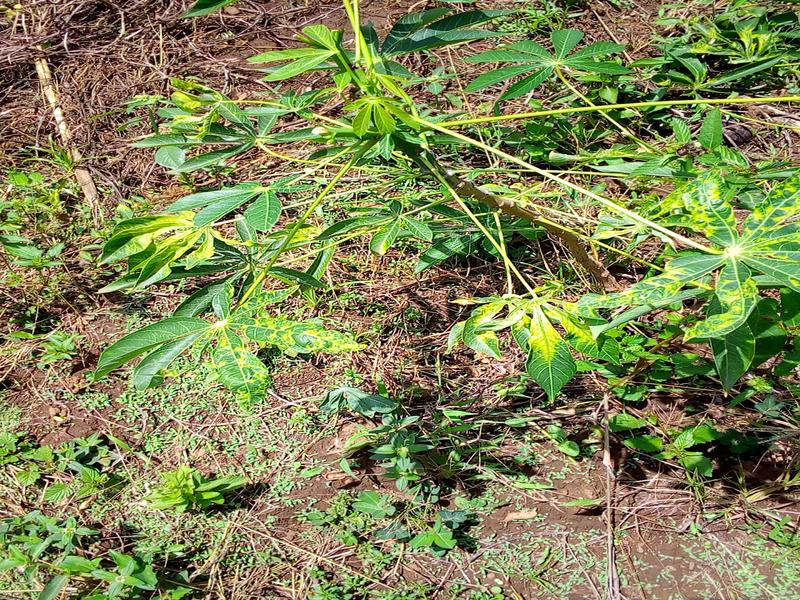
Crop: cassava
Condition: mosaic_disease